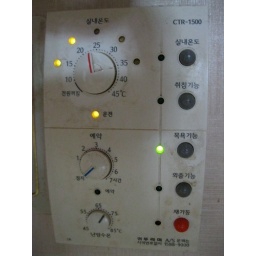
Gas controls in my apartment for floor heat, hot water